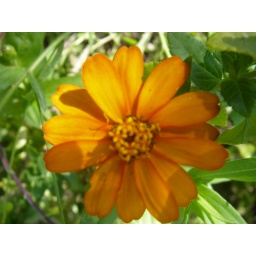
an orange flower in my garden